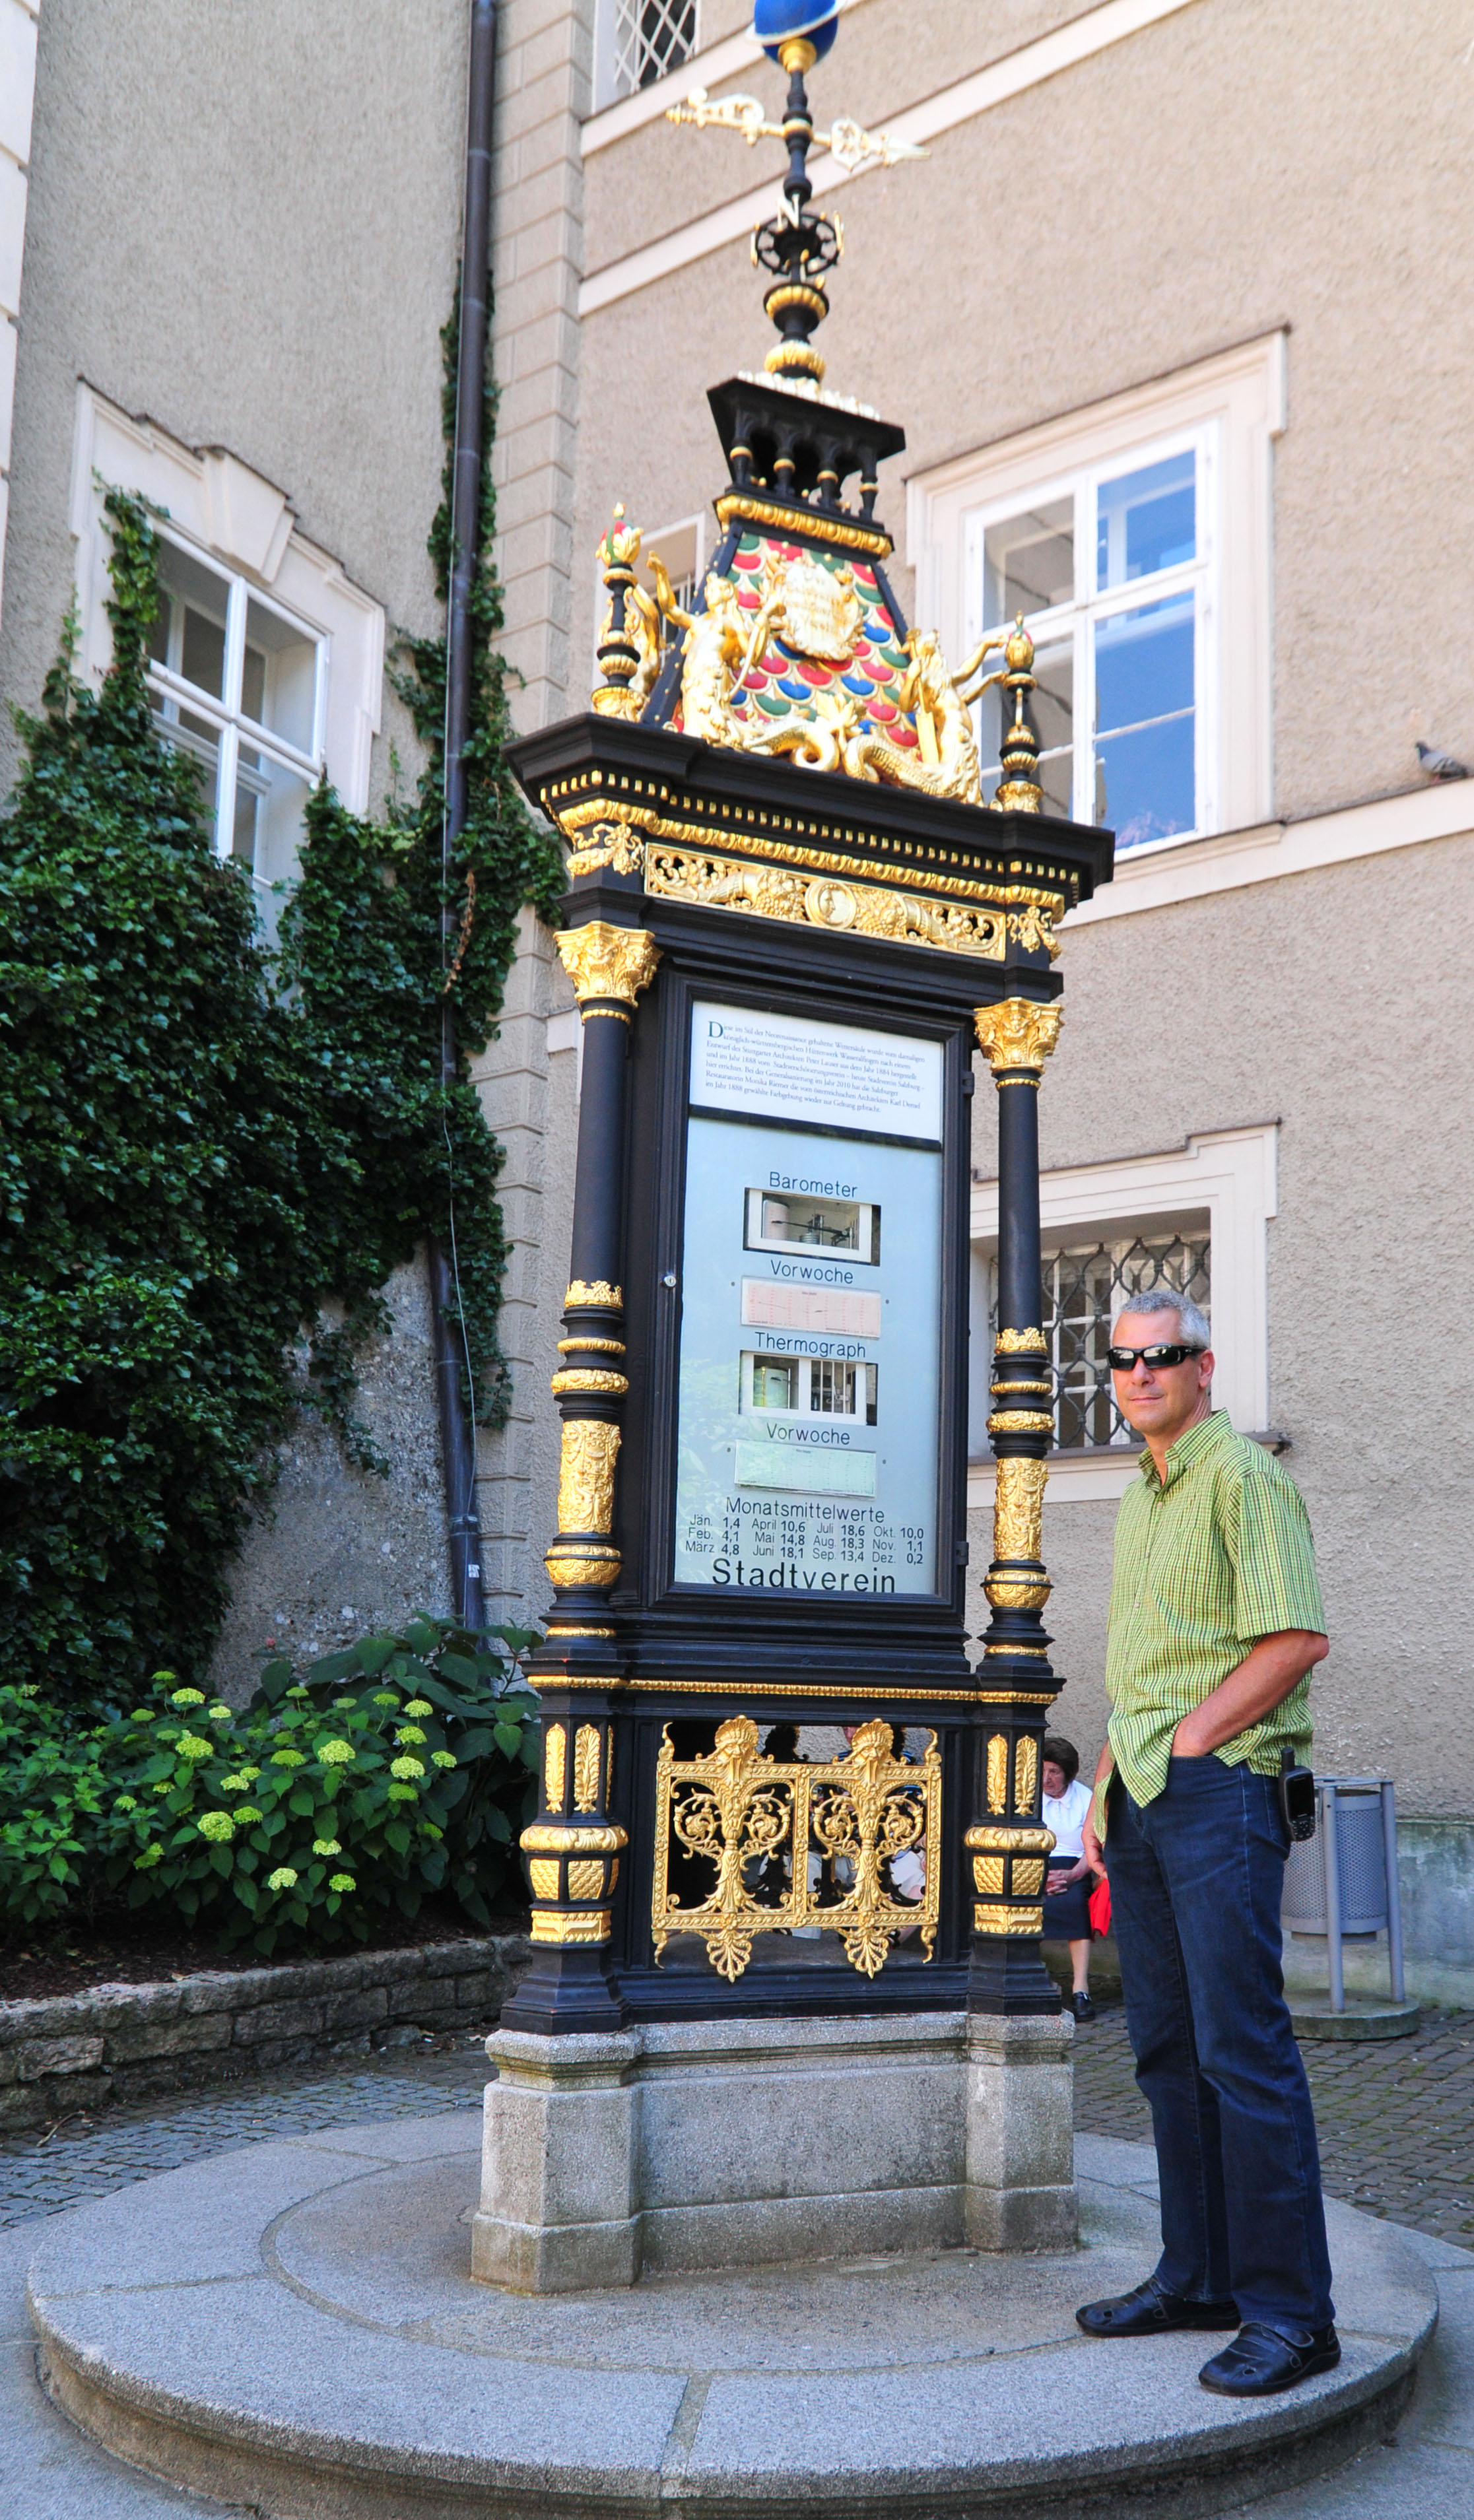
monument, nikon, shrine, salzburg, d300, salisburgo